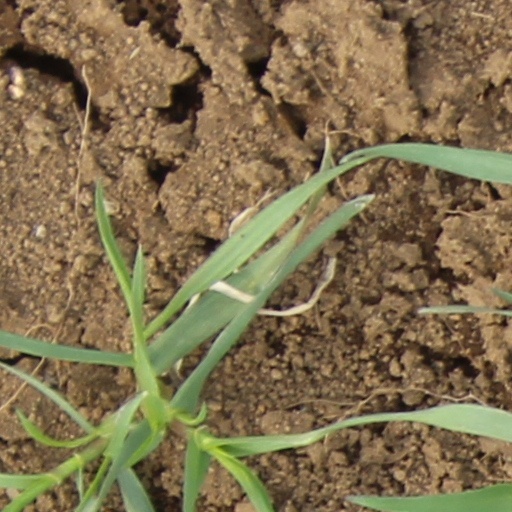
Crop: wheat